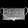
Label: Bag